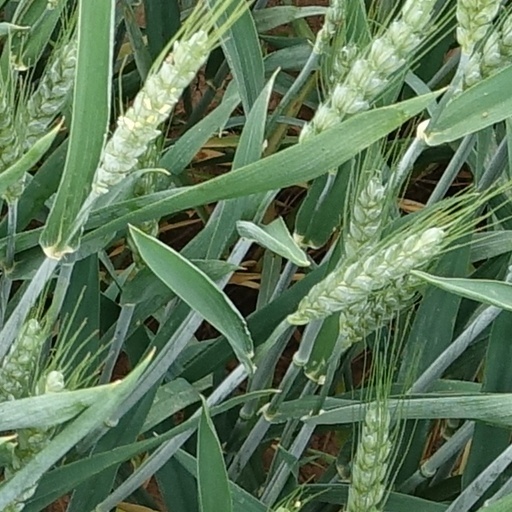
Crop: wheat